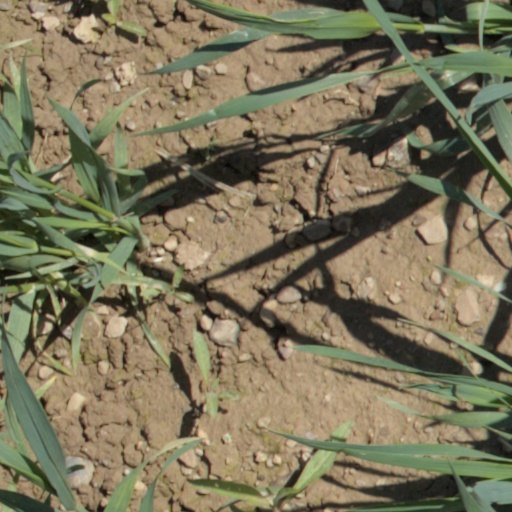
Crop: wheat